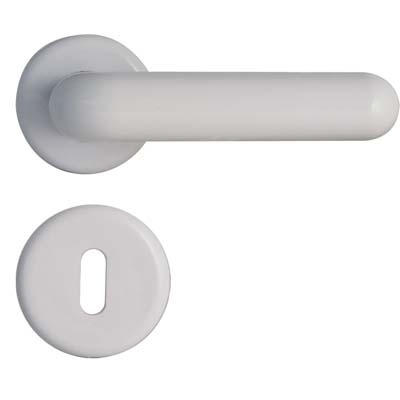
MANIGLIA KING ROSETTA FORO PATENT
Brand: GENERICA
Resina. Quadro Mm. 8.
Category: Hardware > Building Materials > Door Hardware > Door Knobs & Handles